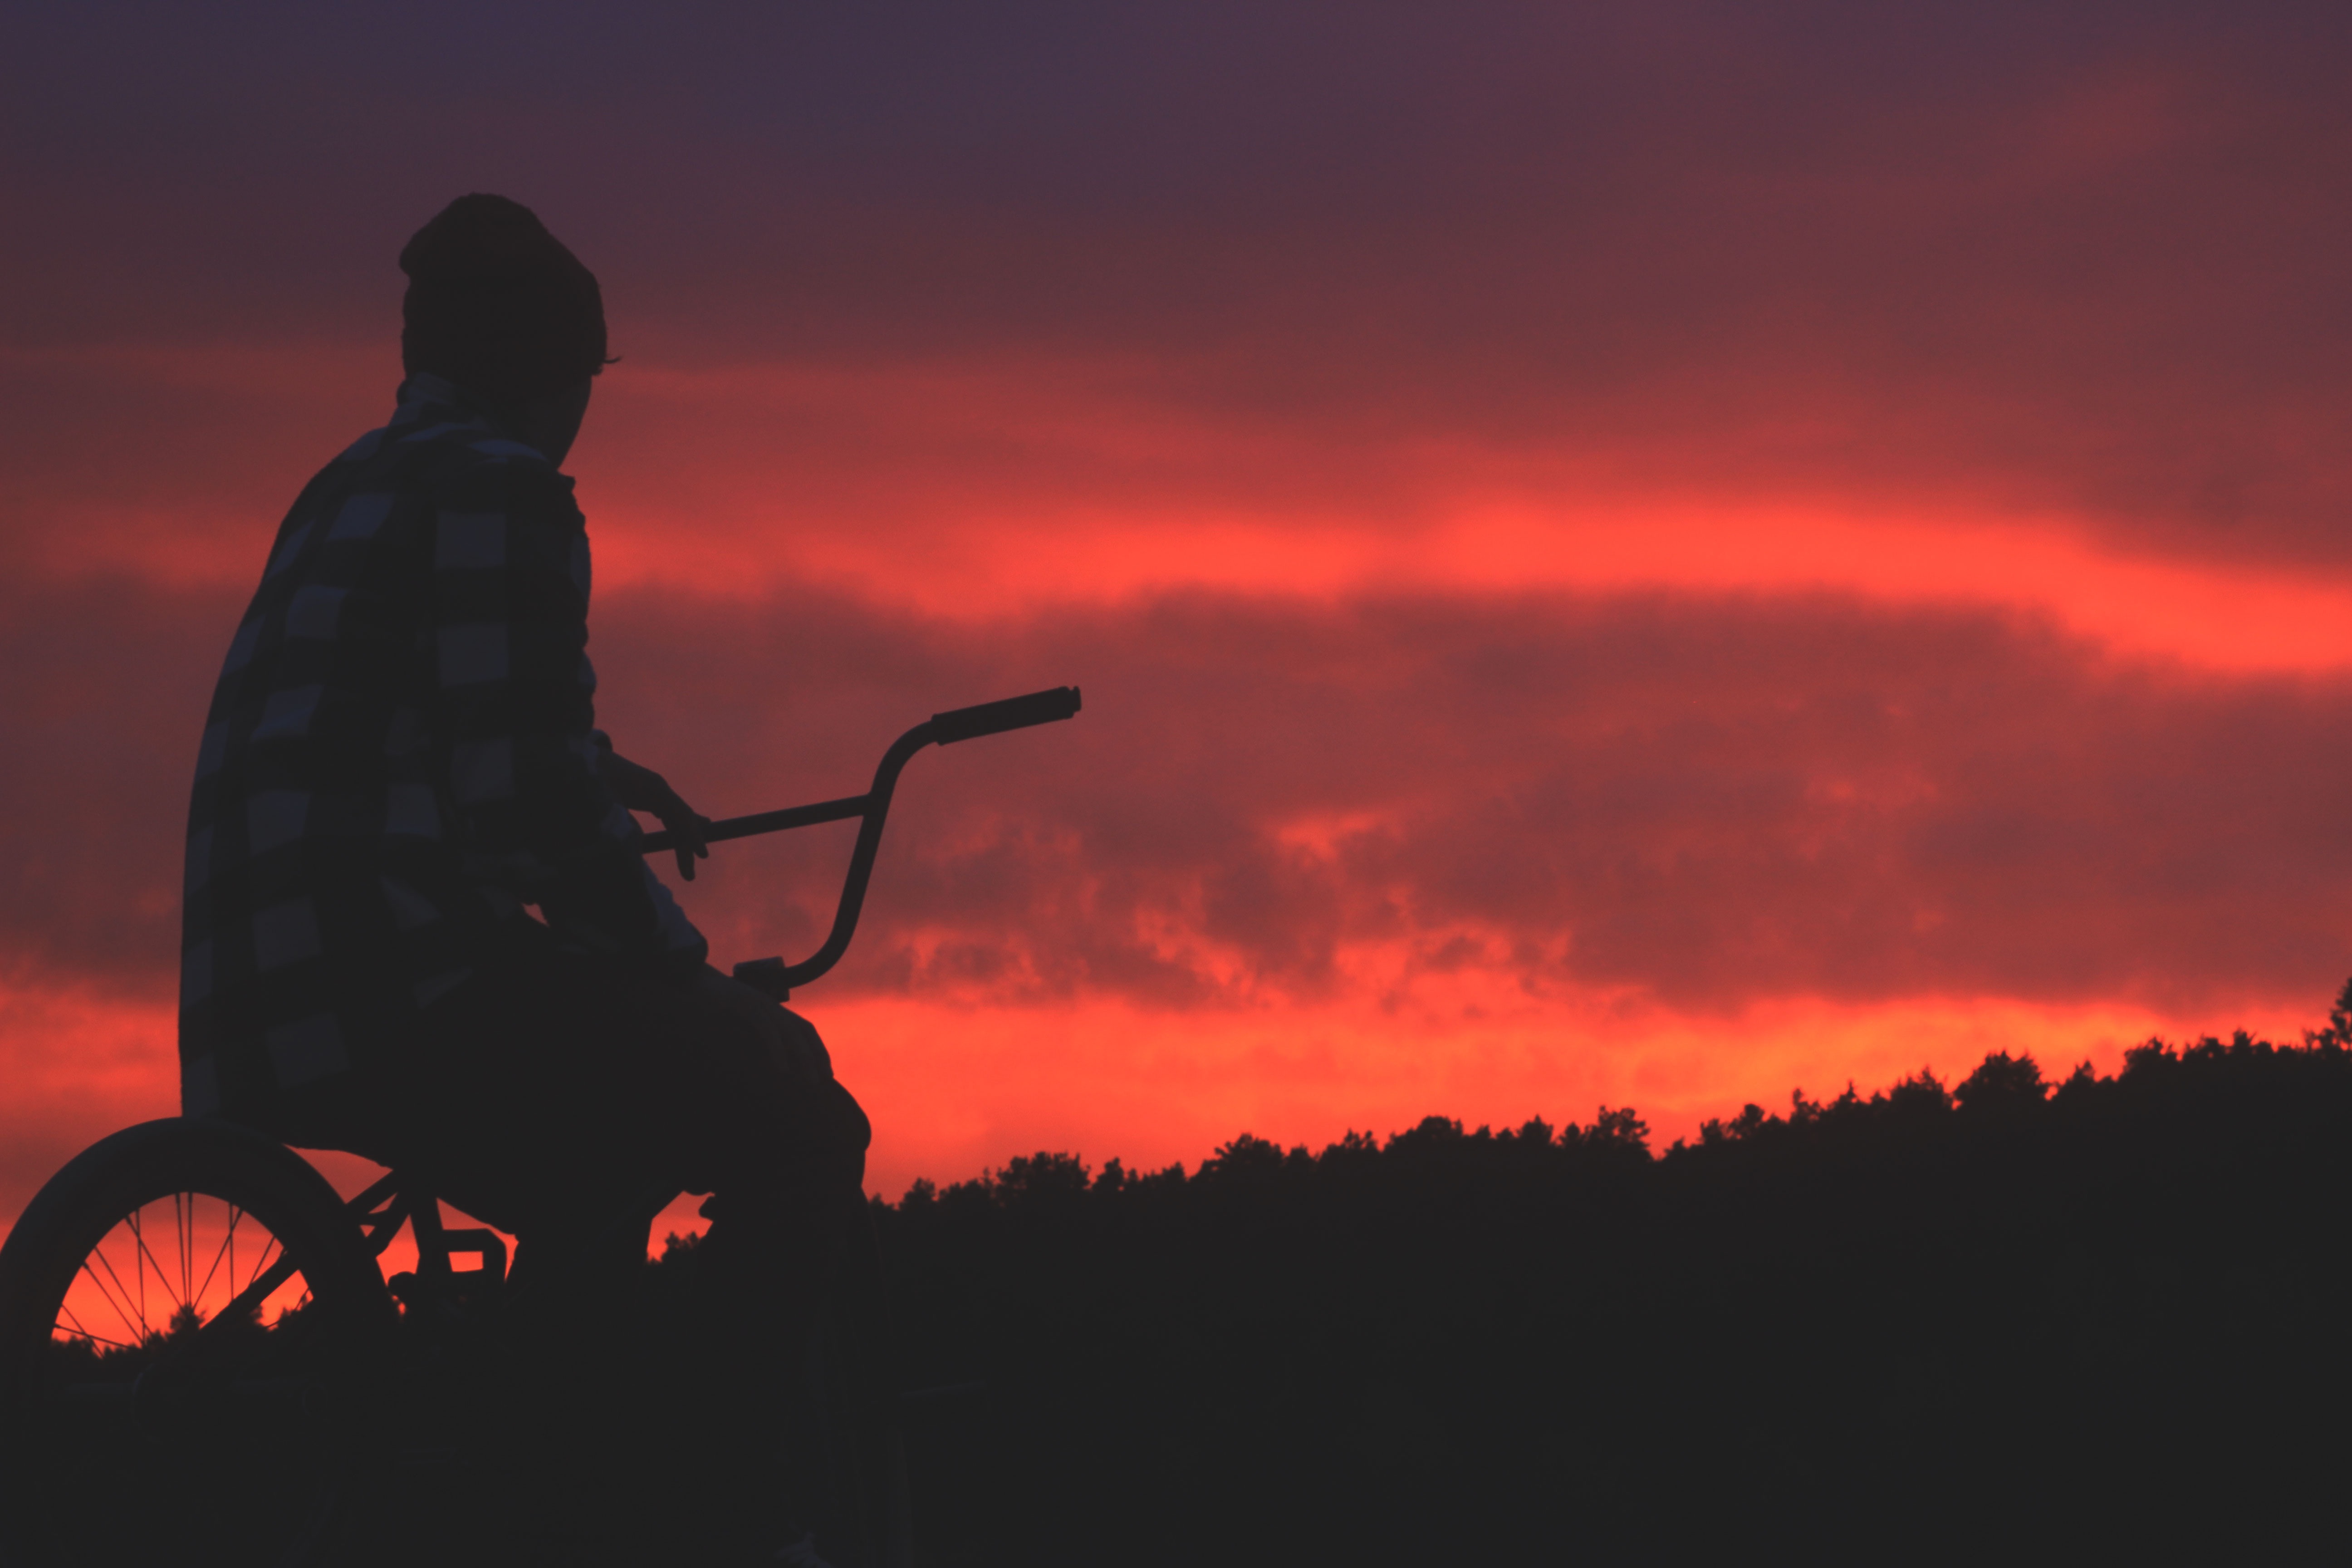
silhouette, cloud, sun, sunrise, sunset, morning, bicycle, dawn, dusk, evening, darkness, bmx, afterglow